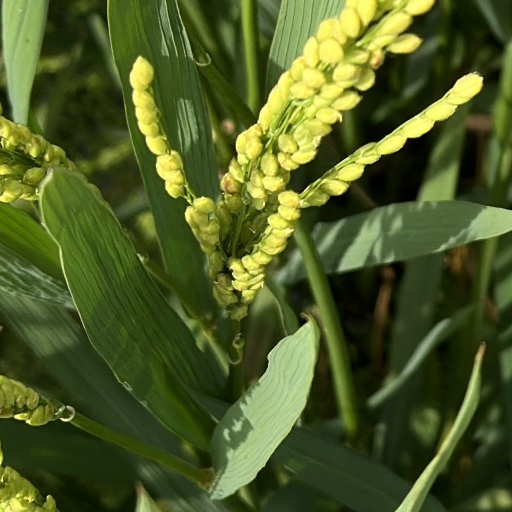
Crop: rice